Hattie Tyng Griswold

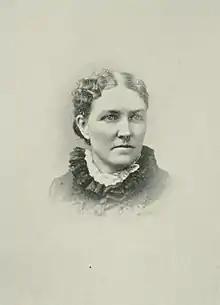
"A Woman of the Century"

Hattie Tyng Griswold ( Tyng; January 26, 1842 – January 22, 1909) was an American author of the long nineteenth century. She wrote many stories, sketches, and poems. Born in Boston, Griswold relocated with her family to Columbus, Wisconsin, in 1850, where, in the course of time, she married, raised her children, and did much of her work as an author. Her home was a meeting place of many of the notable people of the day, for she had an extensive personal acquaintance with literary and other celebrities. The books by which she is best-known are: "Apple Blossoms", "Waiting on Destiny", "Lucile and Her Friends", and "The Home Life of Great Authors". "Under the Daisies" is one of her best-known poems. She wrote stories for the "Home Journal" of New York, "The Knickerbocker", "Madison State Journal", "Old and New", "The Christian Register", and "Boston Commonwealth". Griswold served as president of the Woman's Christian Temperance Union in her locale.